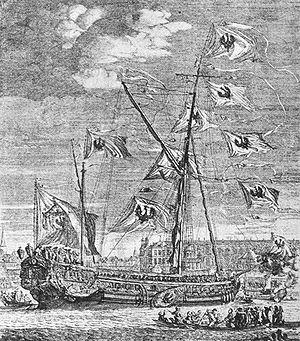
Michiel Maddersteg né en 1662 à Enkhuizen et mort en 1709 à Berlin est un peintre hollandais, actif au Brandebourg.